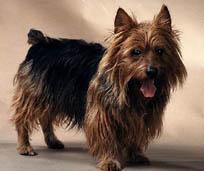
Australian_terrier